Randal Quarles

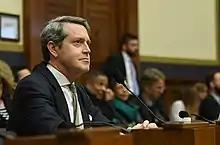
Quarles testifies in 2018 before the House Committee on Financial Services as Vice Chairman for Supervision

On July 10, 2017, Quarles was nominated by President Donald Trump to fill a vacant position on the Federal Reserve Board of Governors expiring January 31, 2018, a new 14-year term expiring January 31, 2032, and also the position of Vice Chair for Supervision of the Federal Reserve for a four-year term. The position of Vice Chairman for Supervision had previously remained unfilled since its creation under the Dodd-Frank Act in 2010.